2022–23 UEFA Youth League

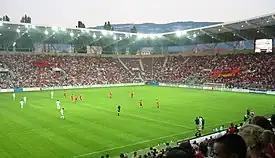
The Stade de Genève in Geneva hosted the semi-finals and final

The 2022–23 UEFA Youth League was the ninth season of the UEFA Youth League, a European youth club football competition organised by UEFA.